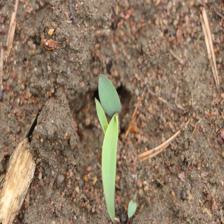
Label: Sorghum